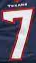
Number: 7